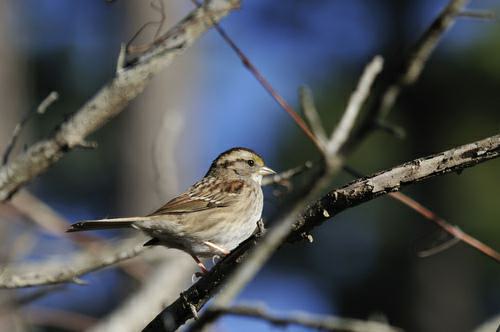
A photo of a white throated sparrow